Teófilo Gutiérrez

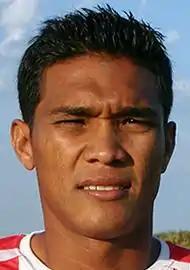
Teo on the training field of Atlético Junior in 2009

In his first years with the main squad, Gutiérrez found it difficult to break into the starting eleven. He managed to score his first goal on 2 September 2007 in a 4–2 victory against Once Caldas. During the 2008 Finalizacion, he earned a spot in the starting lineup and managed to score 11 goals, finishing third place in the scoring charts, just behind Freddy Montero and Carlos Quintero and tying Adrián Ramos and Milton Rodríguez.